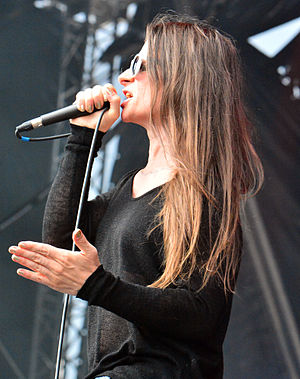
Mina Caputo
Caputo til Elbriot i 2014.
Mina Caputo er en sanger fra USA. Hun er kendt som forsanger for Heavy Metal bandet Life of Agony, som hun var med til at danne i 1989.